Radič (veliki čelnik)

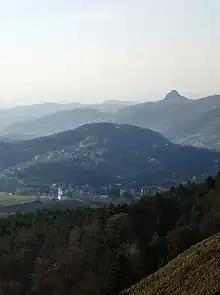
View of Rudnik.

Radič was born in ca. 1363 or 1372, in the village of Kamenica, to a family of miners, who extracted lead, zinc and silver from the Rudnik mine. Radič's father was "vojvoda" Milutin, a lord of Gruža. He was brought up at the court of Prince Lazar of Serbia and was friends with the heir, Stefan. At the age of 17, he joined his father's contingent and fought at the Battle of Kosovo (1389) under the command of Prince Lazar against Ottoman Sultan Murad I; according to tradition he prayed to Saint George and promised that if he would survive, he would found the Vraćevšnica monastery as a sign of gratitude. Some older soldiers made fun of his age, but he survived without a scratch, and became glorified as the strongest and most courageous fighter of the younger generation. The bulk of both armies were wiped out in the battle, including Prince Lazar and Murad I; although the Ottomans annihilated the Serbian army, they also suffered high casualties which delayed their progress. Serbs were left with too few men to effectively defend their lands, while the Turks had many more troops in the east. Consequently, the Serbian principalities that were not already Ottoman vassals, one after the other became so in the following decades.